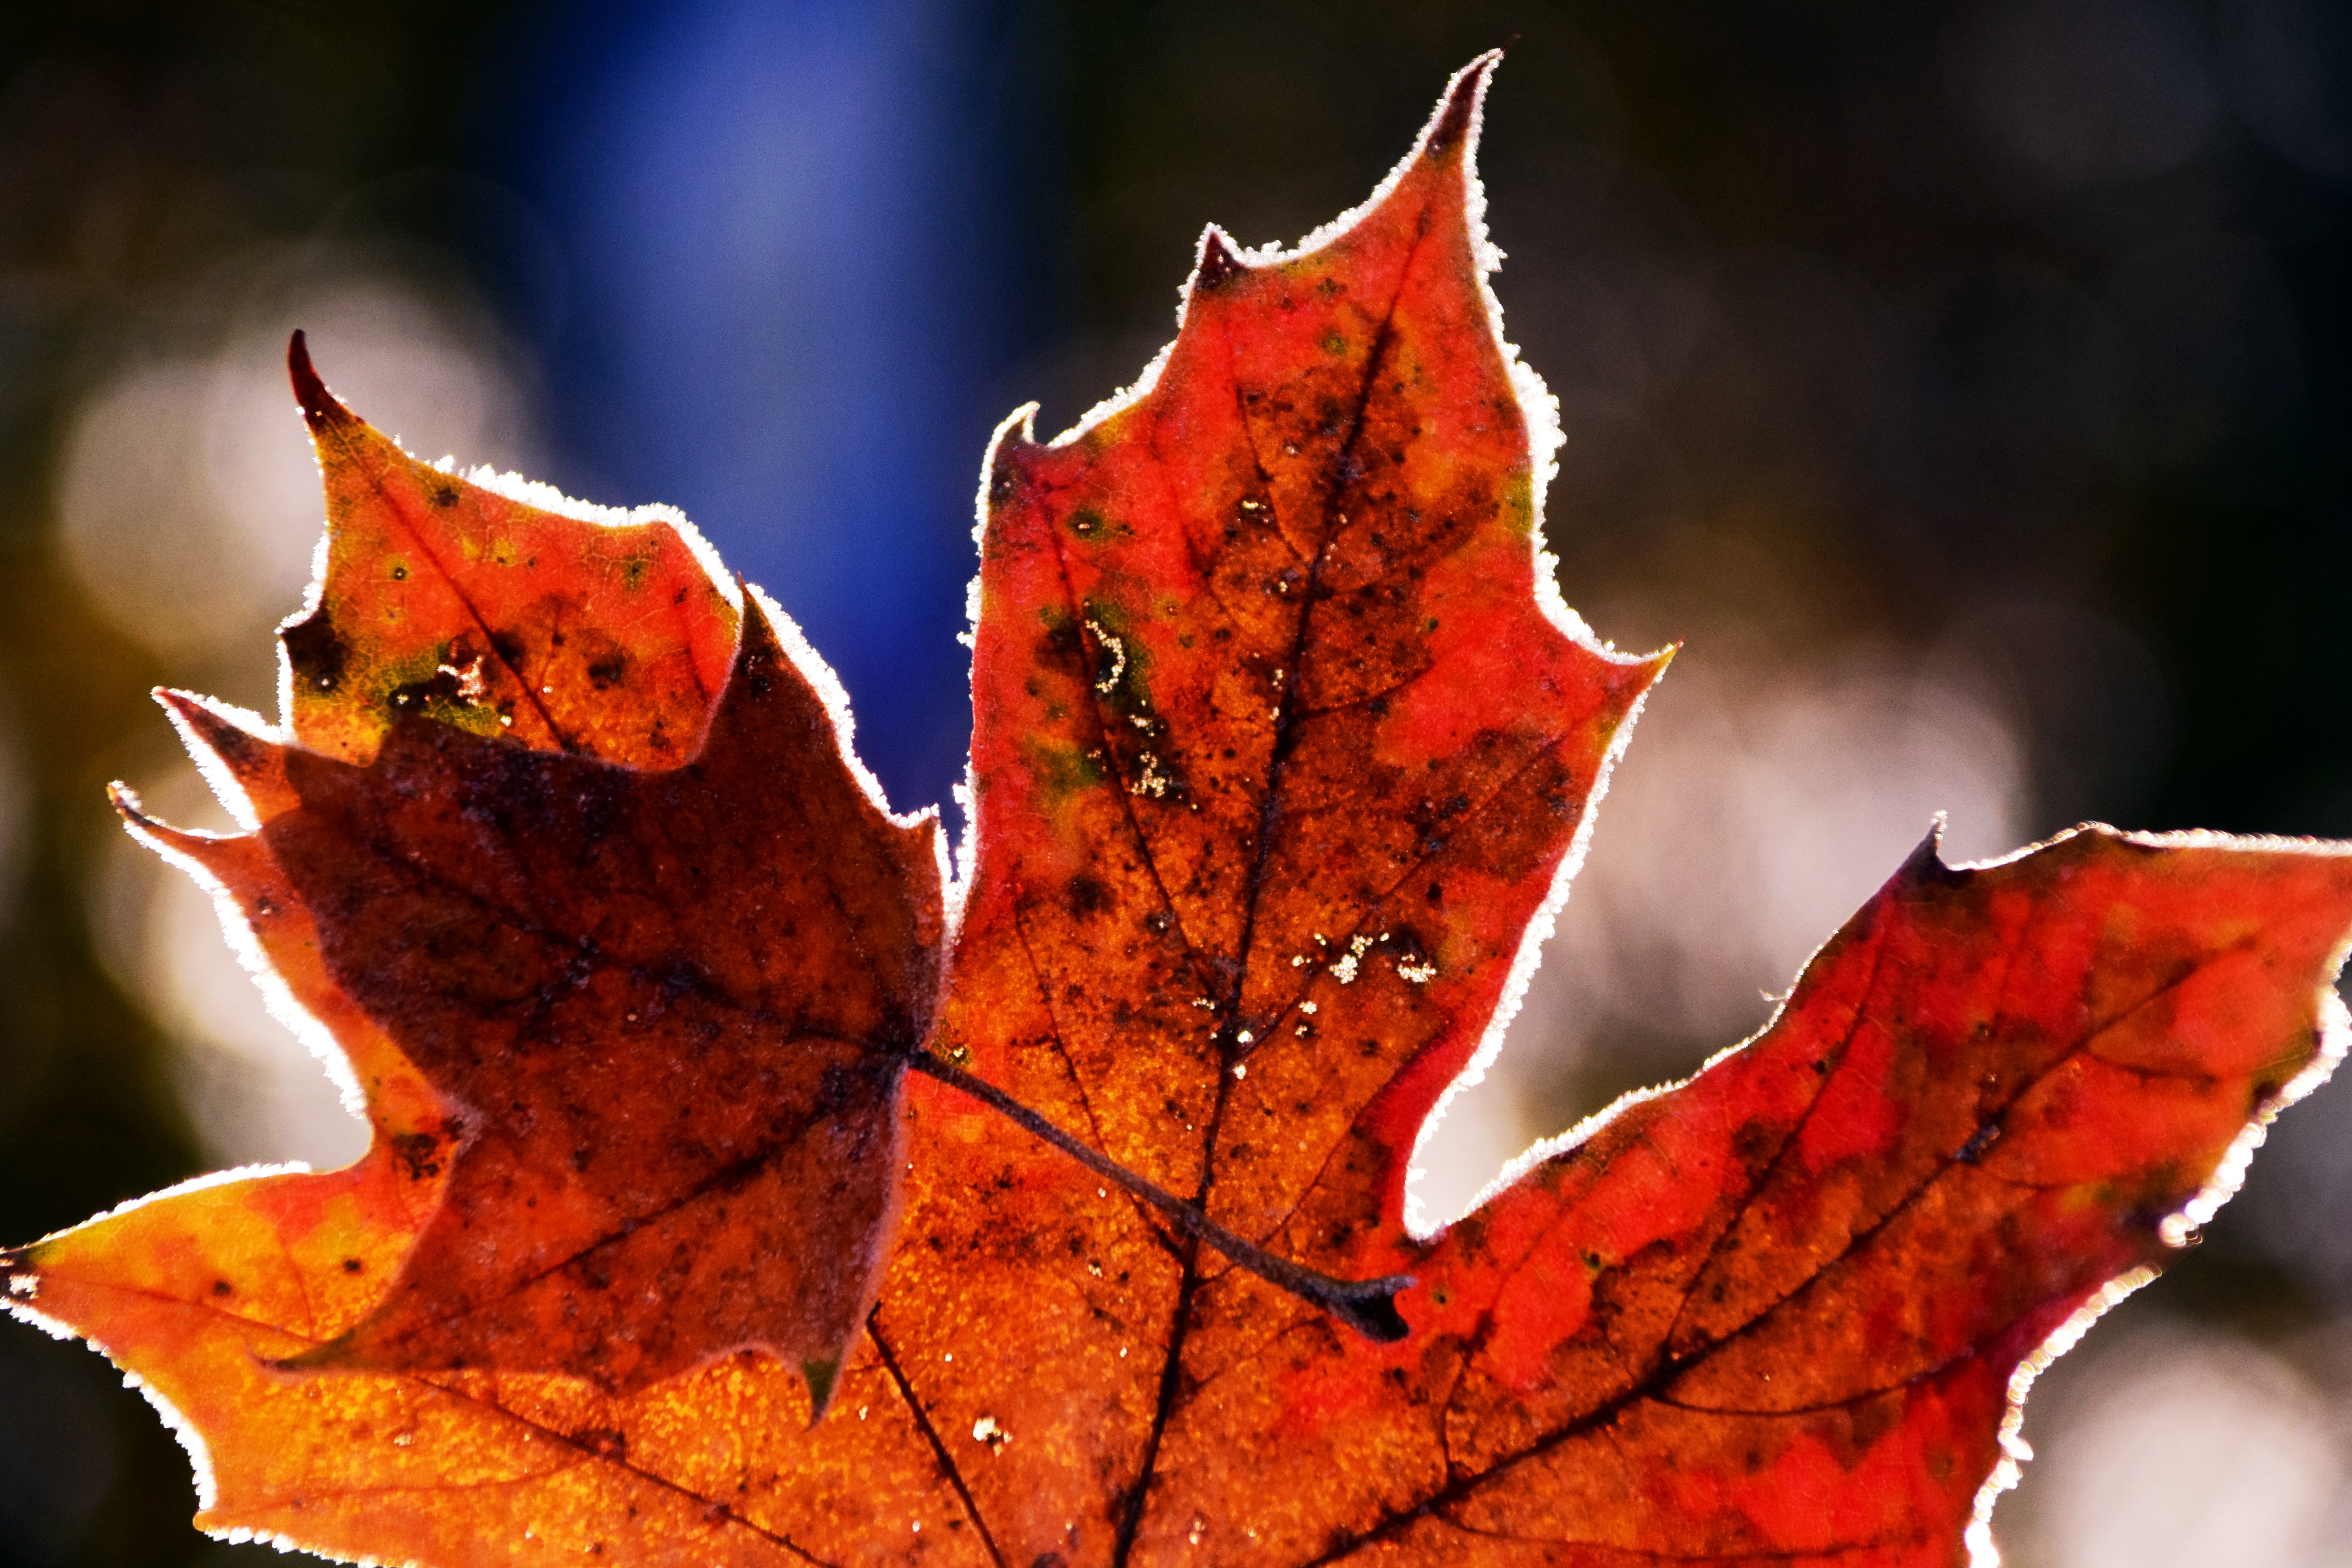
tree, nature, cold, plant, leaf, flower, frost, ripe, red, autumn, frozen, season, maple tree, maple leaf, leaves, november, frosty, fall foliage, fall leaves, hoarfrost, macro photography, morning hour, eiskristalle, ice deposition, flowering plant, woody plant, land plant